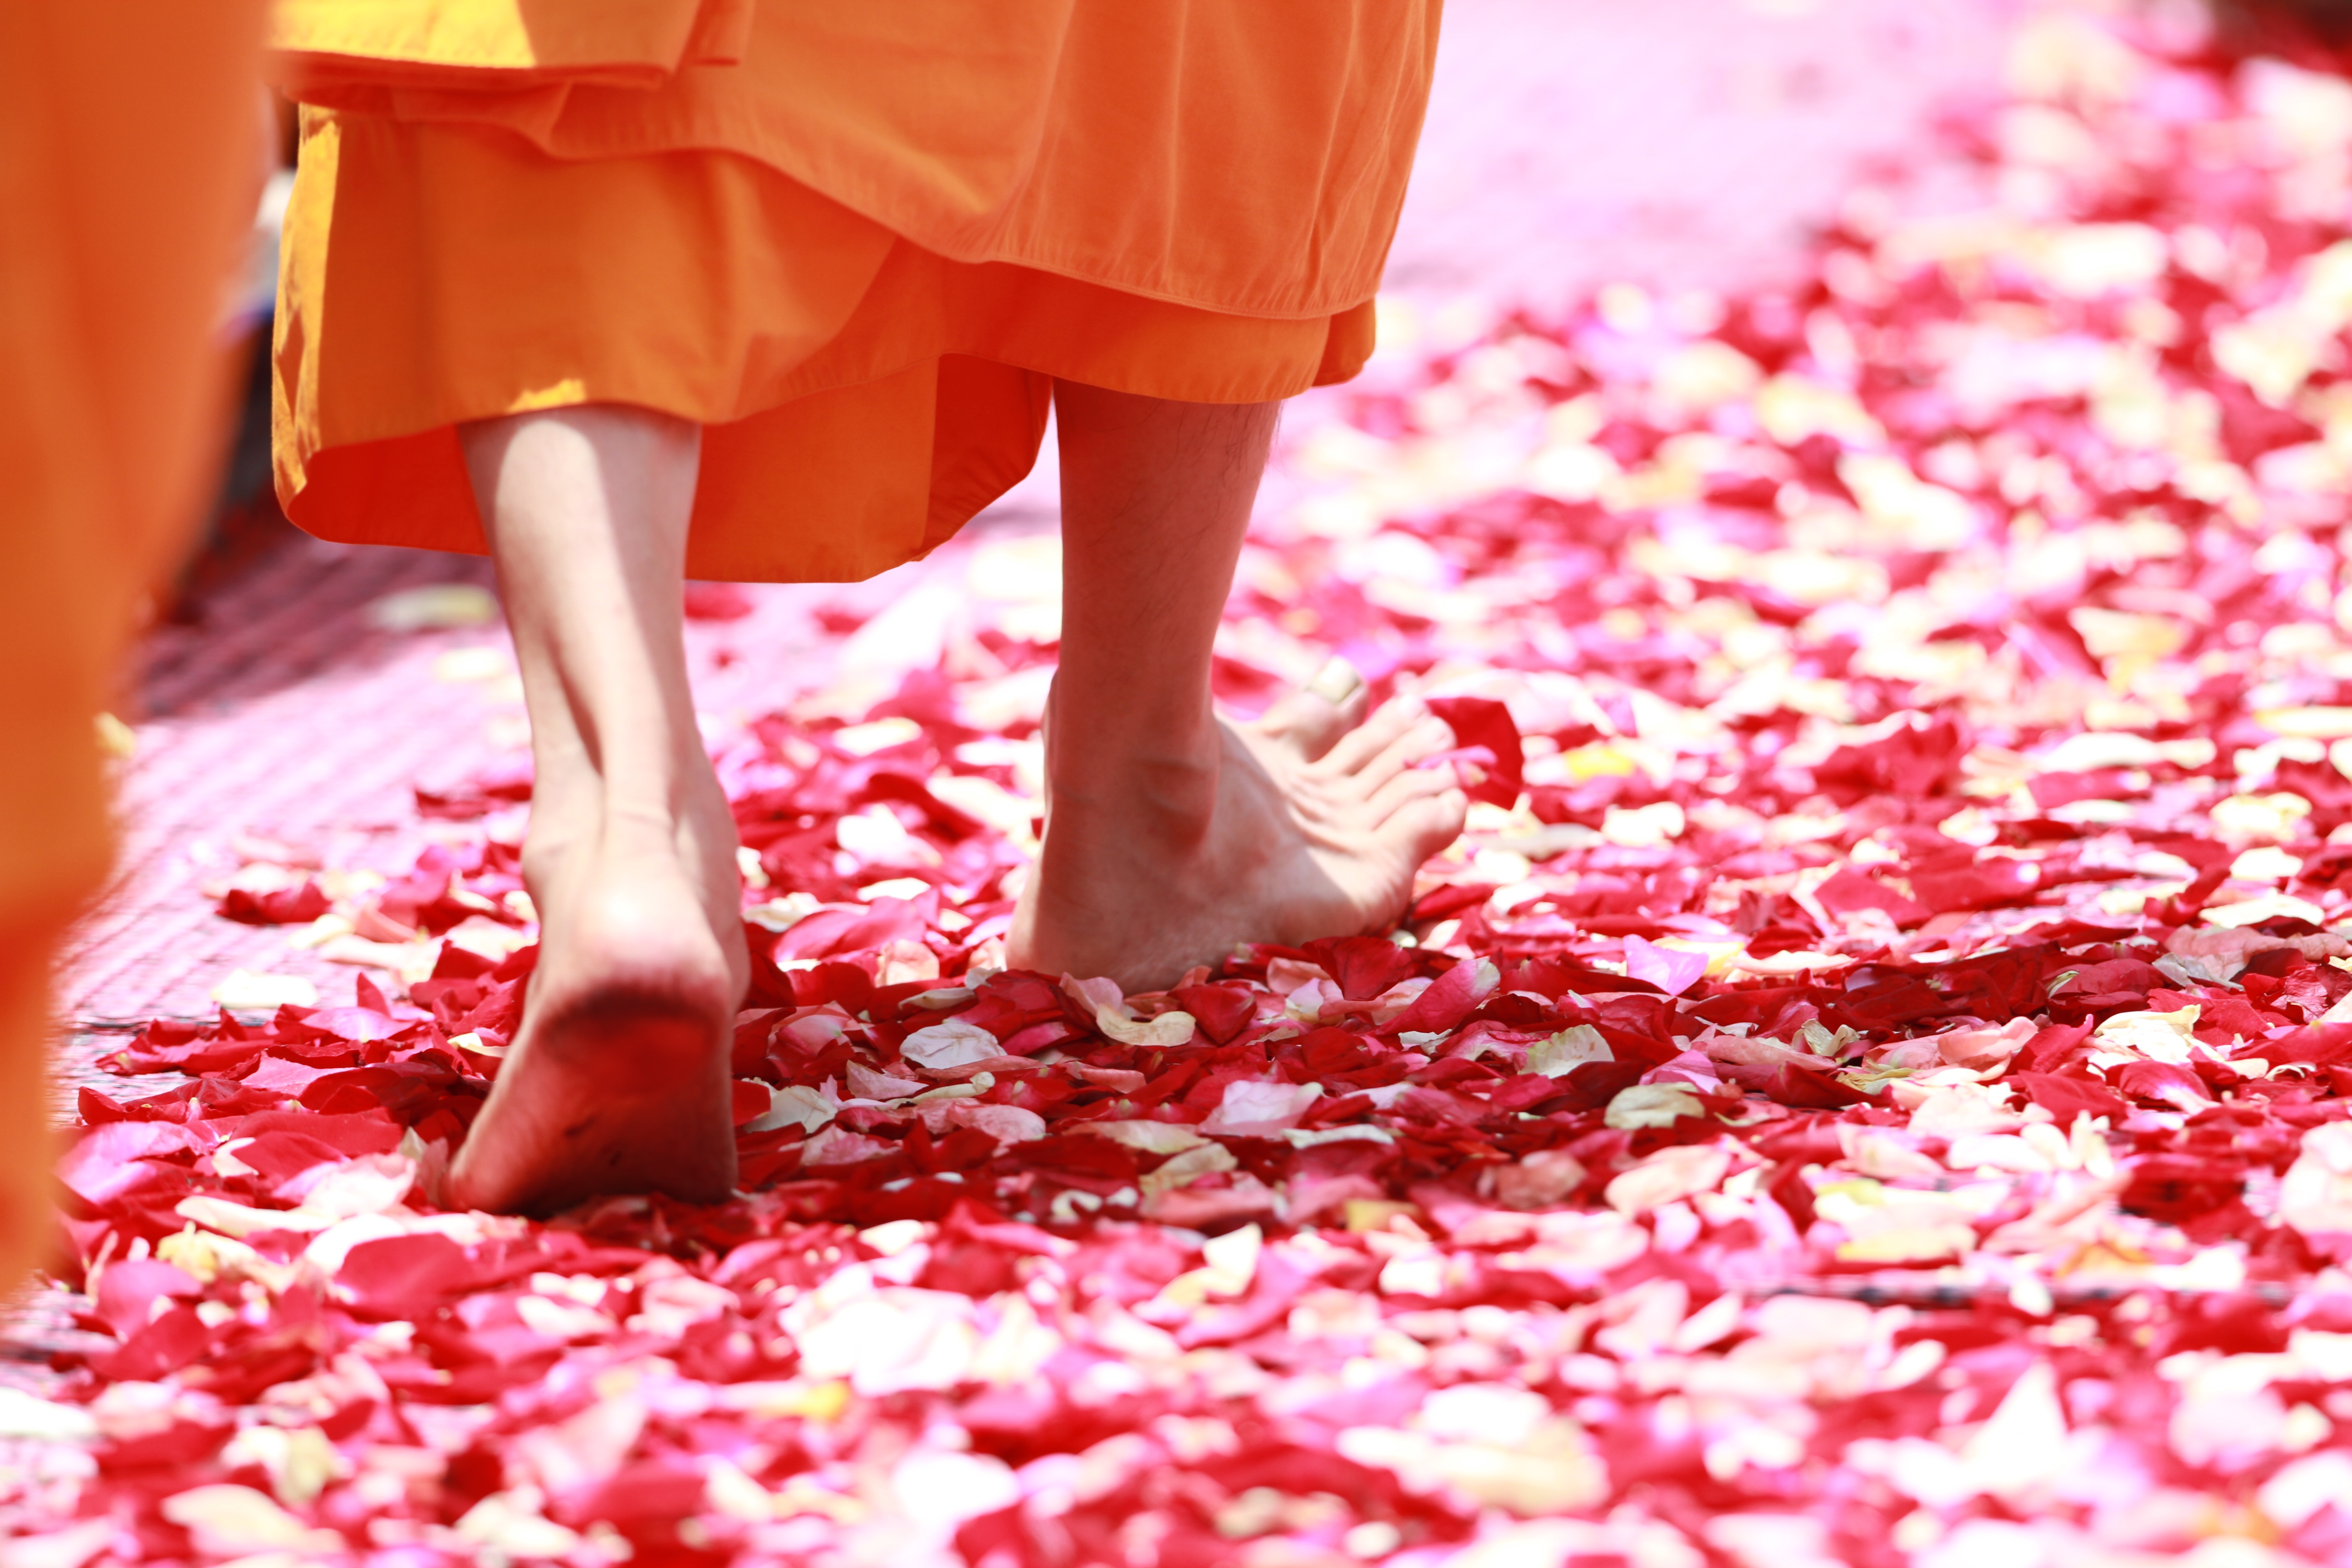
man, walking, play, flower, petal, feet, leg, food, spring, red, color, pink, barefoot, ceremony, colors, colours, beauty, rose petals, ritual